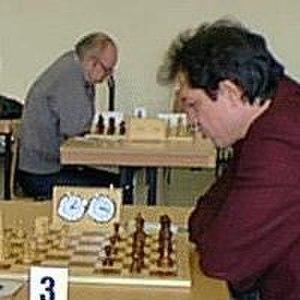
Edvīns Ķeņģis est un joueur et un entraîneur d'échecs letton né le 12 avril 1959 à Cēsis. Grand maître international depuis 1991, il a remporté huit fois le championnat de Lettonie.